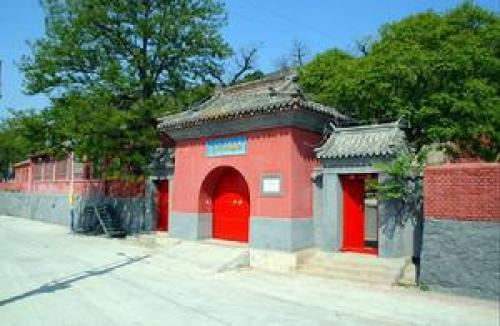
地标名称：和平寺
所在城市：北京市·昌平区